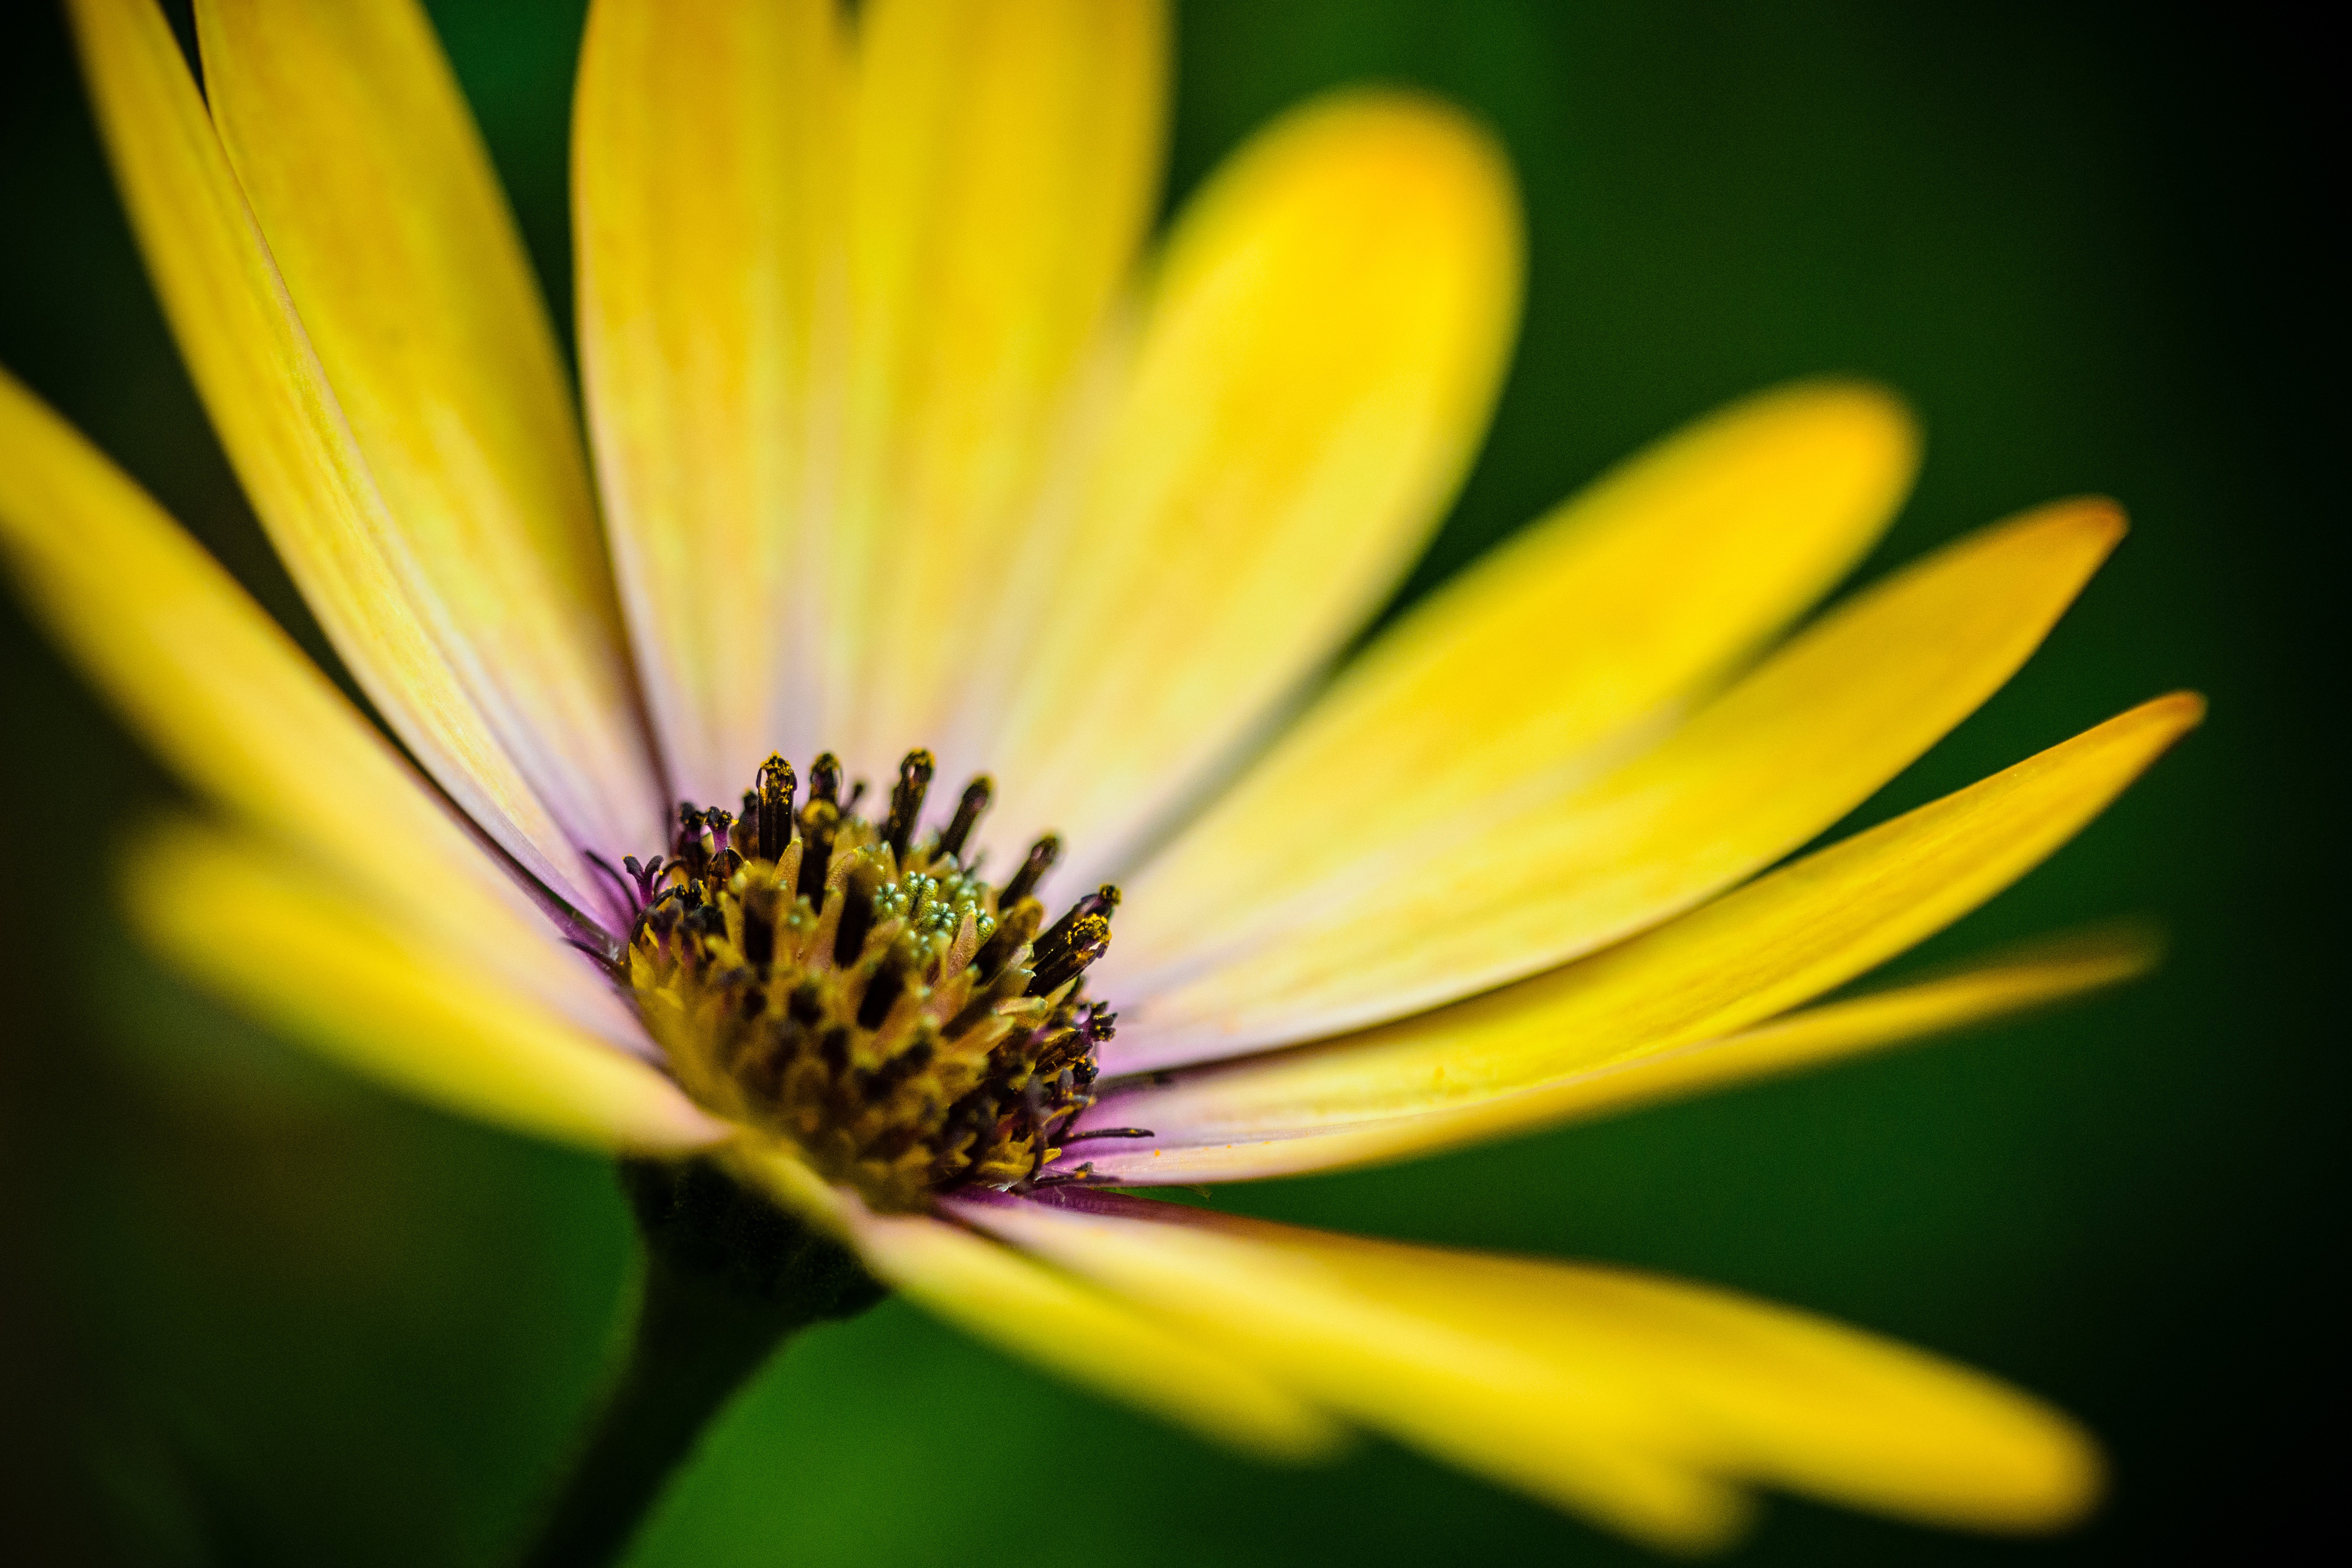
flower, yellow, petal, green, nature, macro photography, close up, purple, plant, african daisy, gazania, botany, violet, leaf, wildflower, spring, photography, flowering plant, sky, pollen, plant stem, annual plant, daisy family, aster, sunflower, perennial plant